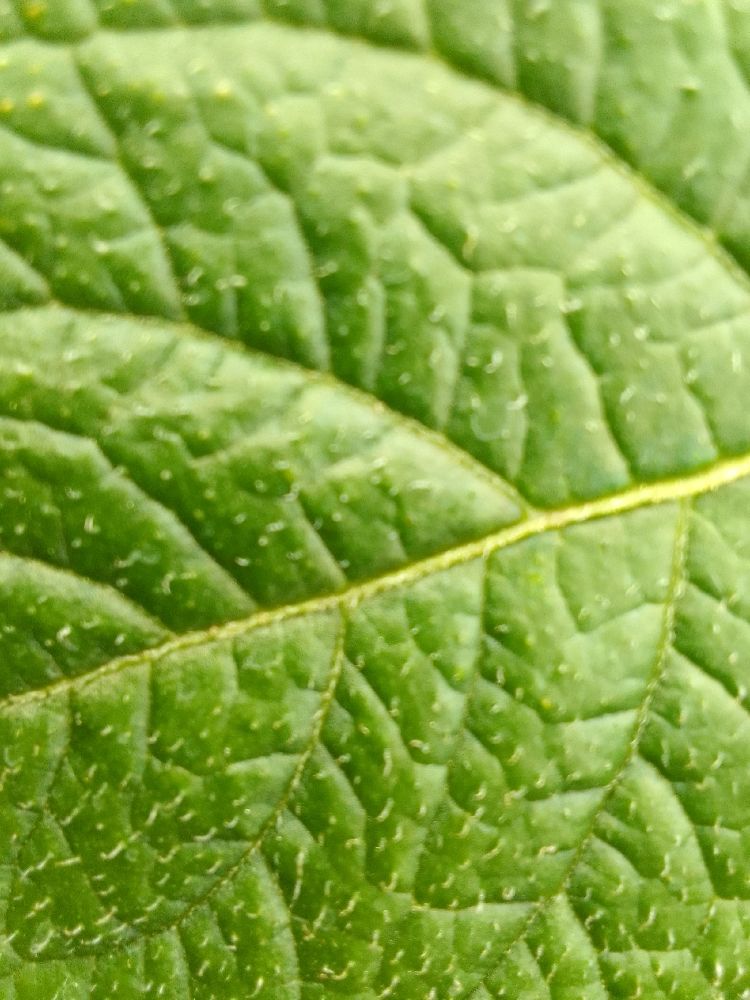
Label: Healthy